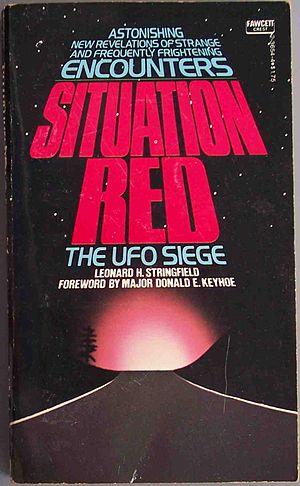
Dulce Base fait référence à une théorie du complot selon laquelle il existe une installation souterraine humaine et extra-terrestre, gérée sous Archuleta Mesa à la frontière entre le Colorado et le Nouveau-Mexique, près de la ville de Dulce, une ville, située dans le comté de Rio Arriba, de l'État américain du Nouveau-Mexique. L’homme d'affaire d’Albuquerque et complotiste, Paul Bennewitz, a été le premier à l'évoquer.
Leonard Stringfield, né en 1920 et mort le 18 décembre 1994, est un essayiste américain. Il a écrit de nombreux livres et des publications dans le domaine de l'ufologie, pour lesquels son autorité fut incontestable.